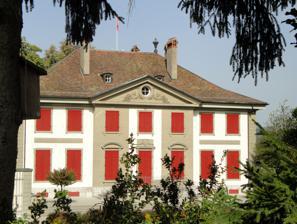
Building: Lohn Estate
Country: Switzerland
Year built: 1782
Manor in Kehrsatz, Switzerland Lohn Estate Native name Landsitz Lohn ( German ) Lohn Estate photographed in 2011 Location Kehrsatz Coordinates 46°54′31″N 7°28′29″E / 46.90861°N 7.47472°E / 46.90861; 7.47472 Built 1782 Built for Tscharner Family Architect Carl Ahasver von Sinner Architectural style(s) Neo-classical Governing body Swiss Federal Government Owner Swiss Confederation Swiss Cultural Property of National Significance Location of Lohn Estate in Switzerland The Lohn Estate ( German : Landsitz Lohn , French : Domaine du Lohn ) is a manor and estate located in Kehrsatz , canton of Bern , Switzerland . It serves as the official estate of the Swiss Federal Council . From 1942 to 1994, the Lohn Estate accommodated the official guests of the Swiss Confederation , which have included a number of heads of States and royalty. It is a Swiss heritage site of national significance . The manor was built in 1782 by the Tscharner family and was designed by the architect Carl Ahasver von Sinner . The estate was acquired in 1897 by the businessman Friedrich Emil Welti . In 1942, it was donated to the Swiss Confederation by Welti's widow in memory of his father, the former Federal councillor Emil Welti . The manor is a two-storey country house designed in the Neo-classical style. It features several reception rooms on the ground floor and five bedrooms on the upper floor, all adorned with paintings from the Welti collection. History First building The first building on the Lohn Estate was built for the Landvogt Samuel Bondeli in the 17th century. It was a modest summer house with a garden and an avenue of trees. It passed through several owners until it came into the possession of the Tscharners , a Bernese patrician family. In 1740, Samuel Tscharner, then owner of the estate, died, leaving it to his son Abraham. Abraham had been an officer in the Dutch army. His first wife, whom he met in Holland, died in childbirth three years after their wedding. His second wife bore him two daughters, of which the younger, Henriette Marie Charlotte, inherited the Lohn in 1755. She married the wealthy Beat Emanuel Tscharner in 1775. A few years later, they decided to replace the country house with a construction best suited to accommodating their growing family. Second building In 1782, Tscharner hired the Bernese architect Carl Ahasver von Sinner to design and build the manor for his family. Thereafter, the house remained a property of the Tscharner family, until the death of Henriette von Tscharner in 1897. That same year, her heirs sold the estate to Friedrich Emil Welti , the son of the Federal Council member Emil Welti . He purchased it with the indemnities of his divorce from his first wife Lydia Welti-Escher , who was accused of having cheated on him for over ten years with painter Karl Stauffer . He lived in the manor until his death in 1940. In 1942, Welti's second wife and widow Helene Welti-Kammerer donated the Lohn Estate to the Swiss Confederation, in memory of Emil Welti. Photograph of the southern façade, taken from the French garden In accordance with the wishes of Welti-Kammerer, the manor was used to accommodate heads of State and governments, as well as royalty, during their official stays in Switzerland. Former guests of the estate include Winston Churchill , Prime Minister of the United Kingdom (1946), Pandit Nehru , first Prime Minister of India (1949), Konrad Adenauer , first Chancellor of West Germany (1951), Sukarno , first President of Indonesia (1956), Rainier , Prince of Monaco , and Grace of Monaco (1960), Heinrich Lübke , President of West Germany (1961), Elizabeth II and Prince Philip (1980), Karl Carstens , President of West Germany (1982), François Mitterrand , President of France (1983), Richard von Weizsäcker , President of West Germany (1987), and Lech Walesa , President of Poland (1994). The house was restored between 1959 and 1960. Since 1994, the official guests of the Swiss Confederation stay at the Hotel Bellevue Palace in Bern while the Lohn Estate is used for official events and receptions. Federal Councillors Rudolf Gnägi and Willi Ritschard have also held press meetings in the estate. Description Manor The manor is a two-storey Bernese 'campagne', a type of country house characteristic of the Bernese nobility. It was designed in the Neo-classical style. A special feature of the house is that its two main façades are not on opposite sides of the building but contiguous: one is on its southern side, while the other is on its western side. The western façade is in the Neo-Palladian style and features several pilasters of the Ionic order . Another noteworthy element is that the house is not directed towards the view of the Alps , which was ostensibly neglected by von Sinner, but towards the main road and the Längenberg hills . The house features an entertainment area on the ground floor and five bedrooms on the upper floor. The main door, located on the western façade, opens onto a large corridor spanning the entire ground floor and opens onto several reception rooms. The corridor widens onto an octagonal hall at the centre of the house, featuring a staircase on one side and a large salon on the other. The corridor ends in the main dining hall, which is installed in an annex. The staircase leading to the upper floor is hung with large paintings, including a portrait of Helene Welti, the last mistress of the house, by Ferdinand Hodler , and a group portrait of the Welti family. It leads to a hall, identical in layout to the one on the ground floor, which leads to the five bedrooms. The large bedroom, facing the Aare valley, is known as the "Churchill Room" since the English statesman stayed there in 1946. The western façade. On the right, a path lined with lime trees The manor is finely furnished, mainly with Bernese furniture in the Empire style . According to the art historian Monica Bilfinger, the vast majority of the objects in the manor, including the artwork and furniture, belonged to the Welti-Kammerer family. The rooms are equipped with 18th-century faïence cocklestoves from Peter Gnehm and the Frisching Faience Manufactory . The manor also houses paintings from the extensive Welti collection, including works by Adriaen Brouwer , Ferdinand Hodler , Cuno Amiet , Albert Anker , Alexandre Calame , Marguerite Frey-Surbek and Rudolf Koller . Grounds The estate features a park, a formal French garden , and a terrace. The French garden is in front of the manor's southern façade. The gate of the estate is located at the south-west corner of the grounds. From the gate, two paths lead to the manor: one for motorists, tarred and flanked with chestnut trees, and one for walkers, which runs through an avenue of lime trees. The greenery and flowers are managed by the Federal Landscaping Authority. See also List of castles in Switzerland Béatrice-von-Wattenwyl-Haus History of Bern Emil Welti References